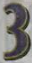
Number: 3